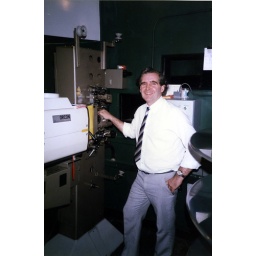
3rd April 1986, On day after closure. Projectionist Mr Johnson stands by machine in box for screen 2.